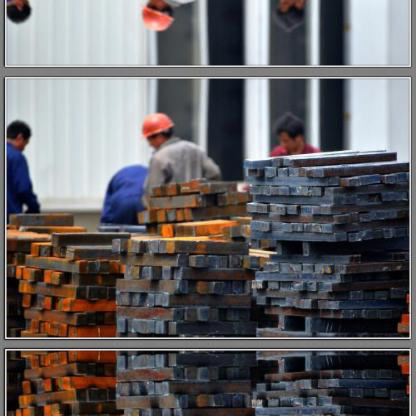
Objects in the image:
label: helmet
label: head
label: head
label: helmet
label: head
label: head